Stevens Institute of Technology

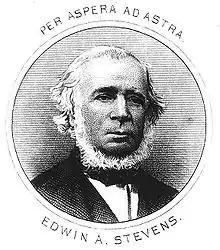
Edwin Stevens

In 1868, Edwin Augustus Stevens died. In his will, he left a bequest for the establishment of an "institution of learning," providing his trustees with land and funds. Edwin's will was executed by surviving wife, Martha Bayard Stevens, who would also serve as a lifetime Trustee of the institute that now bears the family's name. Martha and her brother, Samuel Bayard Dod, are responsible for much of the organization for the institute including the hiring of the first president, Henry Morton. Dod became the first President of the Board of Trustees serving until his death in 1907.